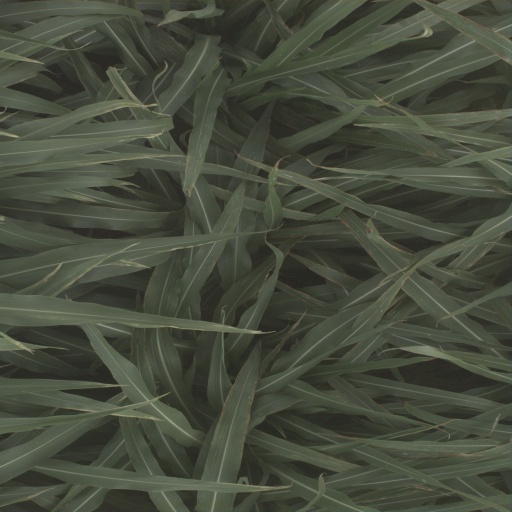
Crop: sorghum